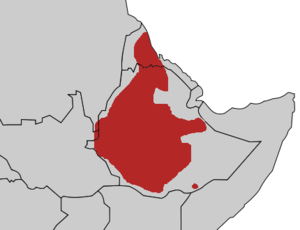
Hvidkindet turako
Hvidkindet turakos udbredelse
Hvidkindet turako er en turakoart. Den hvidkindede turako er hjemmehørende i Sudan, Sydsudan, Etiopien og Eritrea, hvor den lever i taks- og enebærkrat i højlandet. IUCN kategoriserer arten som ikke truet.